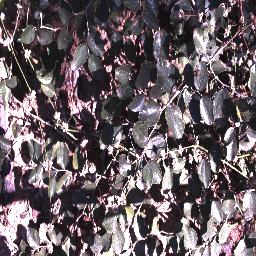
Label: chinee_apple